Mongolian Armed Forces

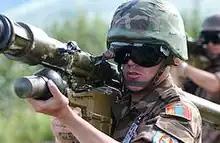
Armed Forces of Mongolia, Strela-2

Mongolia underwent a democratic revolution in 1990, ending the communist one-party state that had existed since the early 1920s. In 2002, a law was passed that enabled Mongolian Army and police forces to conduct UN-backed and other international peacekeeping missions abroad. In August 2003, Mongolia contributed troops to the Iraq War as part of the Multi-National Force – Iraq. Mongolian troops, numbering 180 at its peak, were under Multinational Division Central-South and were tasked with guarding the main Polish base, Camp Echo. Prior to that posting, they had been protecting a logistics base dubbed Camp Charlie in Hillah.